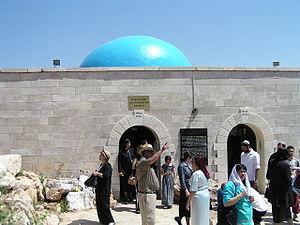
Rabbi Yonathan ben Ouzziel est un Tanna de la première génération, l’un des plus importants disciples de Hillel Hazaken. Il est principalement connu pour être, selon la tradition talmudique, l'auteur du Targoum Jonathan sur les livres prophétiques qui est toujours utilisé dans certaines liturgies, bien qu'en réalité de sérieux doutes subsistent quant à savoir si le Targoum rédigé par ben Ouzziel est bien ce dernier. Il serait aussi l’auteur d’un traité kabbalistique intitulé Megadnim.